Answer in natural language. How many Televisions are visible in the scene? Choose between the following options: 0, 4, 3, 1 or 2
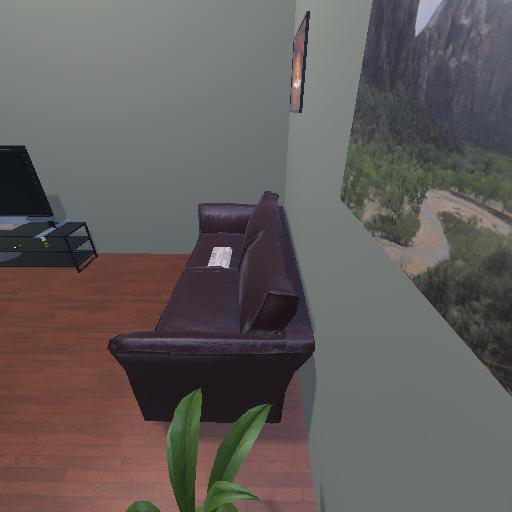
<answer>1</answer>